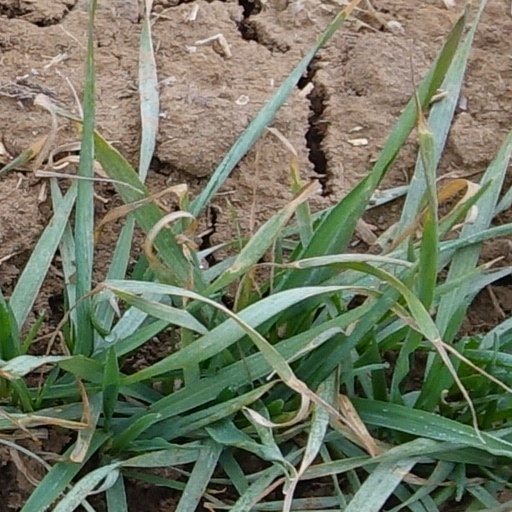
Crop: wheat